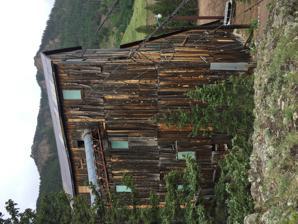
Building: Valley View Leasing and Mining Company Mill
Country: United States of America
Year built: 1920
United States historic place Valley View Leasing and Mining Company Mill U.S. National Register of Historic Places Mill building in 2023 Location State Highway 145 , 2.8 miles south of Ophir, Colorado Coordinates 37°50′57″N 107°53′05″W / 37.84917°N 107.88466°W / 37.84917; -107.88466 ( Valley View Leasing and Mining Company Mill ) Area less than one acre Built 1920 Built by Otto Beselack Architect Walter L. Reed MPS Mining Industry in Colorado, MPS NRHP reference No. 10000035 Added to NRHP February 24, 2010 The Valley View Leasing and Mining Company Mill , also known as the Matterhorn Mill , near Ophir, Colorado , is a flotation mill which was built in 1920 and was renovated in 1961. It was listed on the National Register of Historic Places in 2010. It is 146 by 46 feet (45 m × 14 m) in plan and 96 feet (29 m) tall. The mill is located in the valley of the Lake Fork of the San Miguel River at an elevation of 9,431 feet, and at the base of the east slope of 11,845 foot high San Bernardo Mountain in the Trout Lake Mining District just north of Lizard Head Pass . The mill is located approximately 30 degrees from true north, however, the following description refers to nominal directions. Thus, the structure extends roughly 146 feet east to west and 46 feet north to south. At its highest point at the east, the mill is ninety-six feet in height and is visible above the surrounding forest from the highway. To the west, the 146-foot long mill extends down a west slope in five steps to the mill tailings pond located on what was a bench above the Lake Fork of the San Miguel River . The area around the mill is forested, though to the east it is sparse within the 150-foot setback from the highway. Access is by a circular roadway system that connects to the highway north and south of the mill site. The dirt access road leads to the 1960s storage bin of the mill. Beyond is the original grade of the abandoned Rio Grande Southern Railroad spur that extended 200 feet northerly from the Matterhorn Depot across the east elevation of the mill and terminating at the northeast corner according to the 1922 Sanborn Map. The spur passed through a rock cut constructed in 1919 in preparation for the construction of the mill. The Sanborn Map also noted that the mill was electrified, steam heated, and supplied with water from the nearby “creek” that was stored in a 10,000 gallon tank located on the hillside above the mill. Designated a San Miguel County Landmark December 16, 2005, the Matterhorn Mill was typical of the first generation of flotation mills used to concentrate ores prior to shipment to distant smelters for final processing. The Matterhorn Mill included the four systems of a typical mill, as described in period texts, such as Antoine Marc Gaudin 's Flotation (New York: McGraw Hill, 1932): 1) an ore delivery system, 2) a crushing and storage section, 3) the concentration section, and 4) filtration and bagging/shipping section. Typical of a flotation mill, the ore from the mine traveled down through fifteen levels to be reduced into concentrates. The levels augmented the economical processing of ore utilizing gravity. Nearly all the equipment remaining in the mill clearly illustrates the flotation process. It was designed by Walter L. Reed and was built by Otto Beselack . In 2009 it was owned by the U.S. Forest Service . In 2020, at 100 years of age, it was announced that the mill was "undergoing a restoration project that will stabilize the remaining architecture, improve the structural integrity and cleanup the mining waste and tailings piles. Following the completion of the mill repairs and cleanup, a historic preservation easement will facilitate the conveyance of the mill from the U.S. Forest Service to San Miguel County to sustain the Matterhorn Mill for public enjoyment and education." It is located off Colorado State Highway 145 , about 2.8 miles (4.5 km) south of Ophir, within what was the historic townsite of Matterhorn, Colorado , which was known as San Bernardo, Colorado before 1908. See also Trout Lake (Colorado) References